Vestax

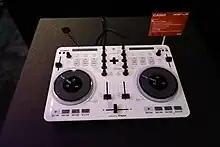
Casio XW-J1 DJ Controller (2015) is credited "Powered by Vestax".

In 2006, Vestax moved into the burgeoning digital DJ market and released the VCI 100, an all-in-one DJ controller used to control digital DJ software. Its design of jog wheels and a mixer in a single compact frame sparked a revolution in digital DJ hardware, quickly becoming the blueprint for most DJ controllers and helping to re-establish Vestax as a major player in the DJ market. The company has subsequently solidified this position by launching a highly respected range of DJ controllers from low-end consumer models to more highly specced pro versions such as the VCI-380 and VCI-400.